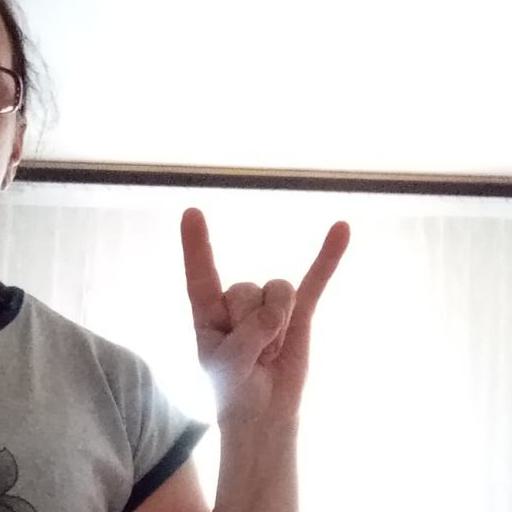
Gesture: rock